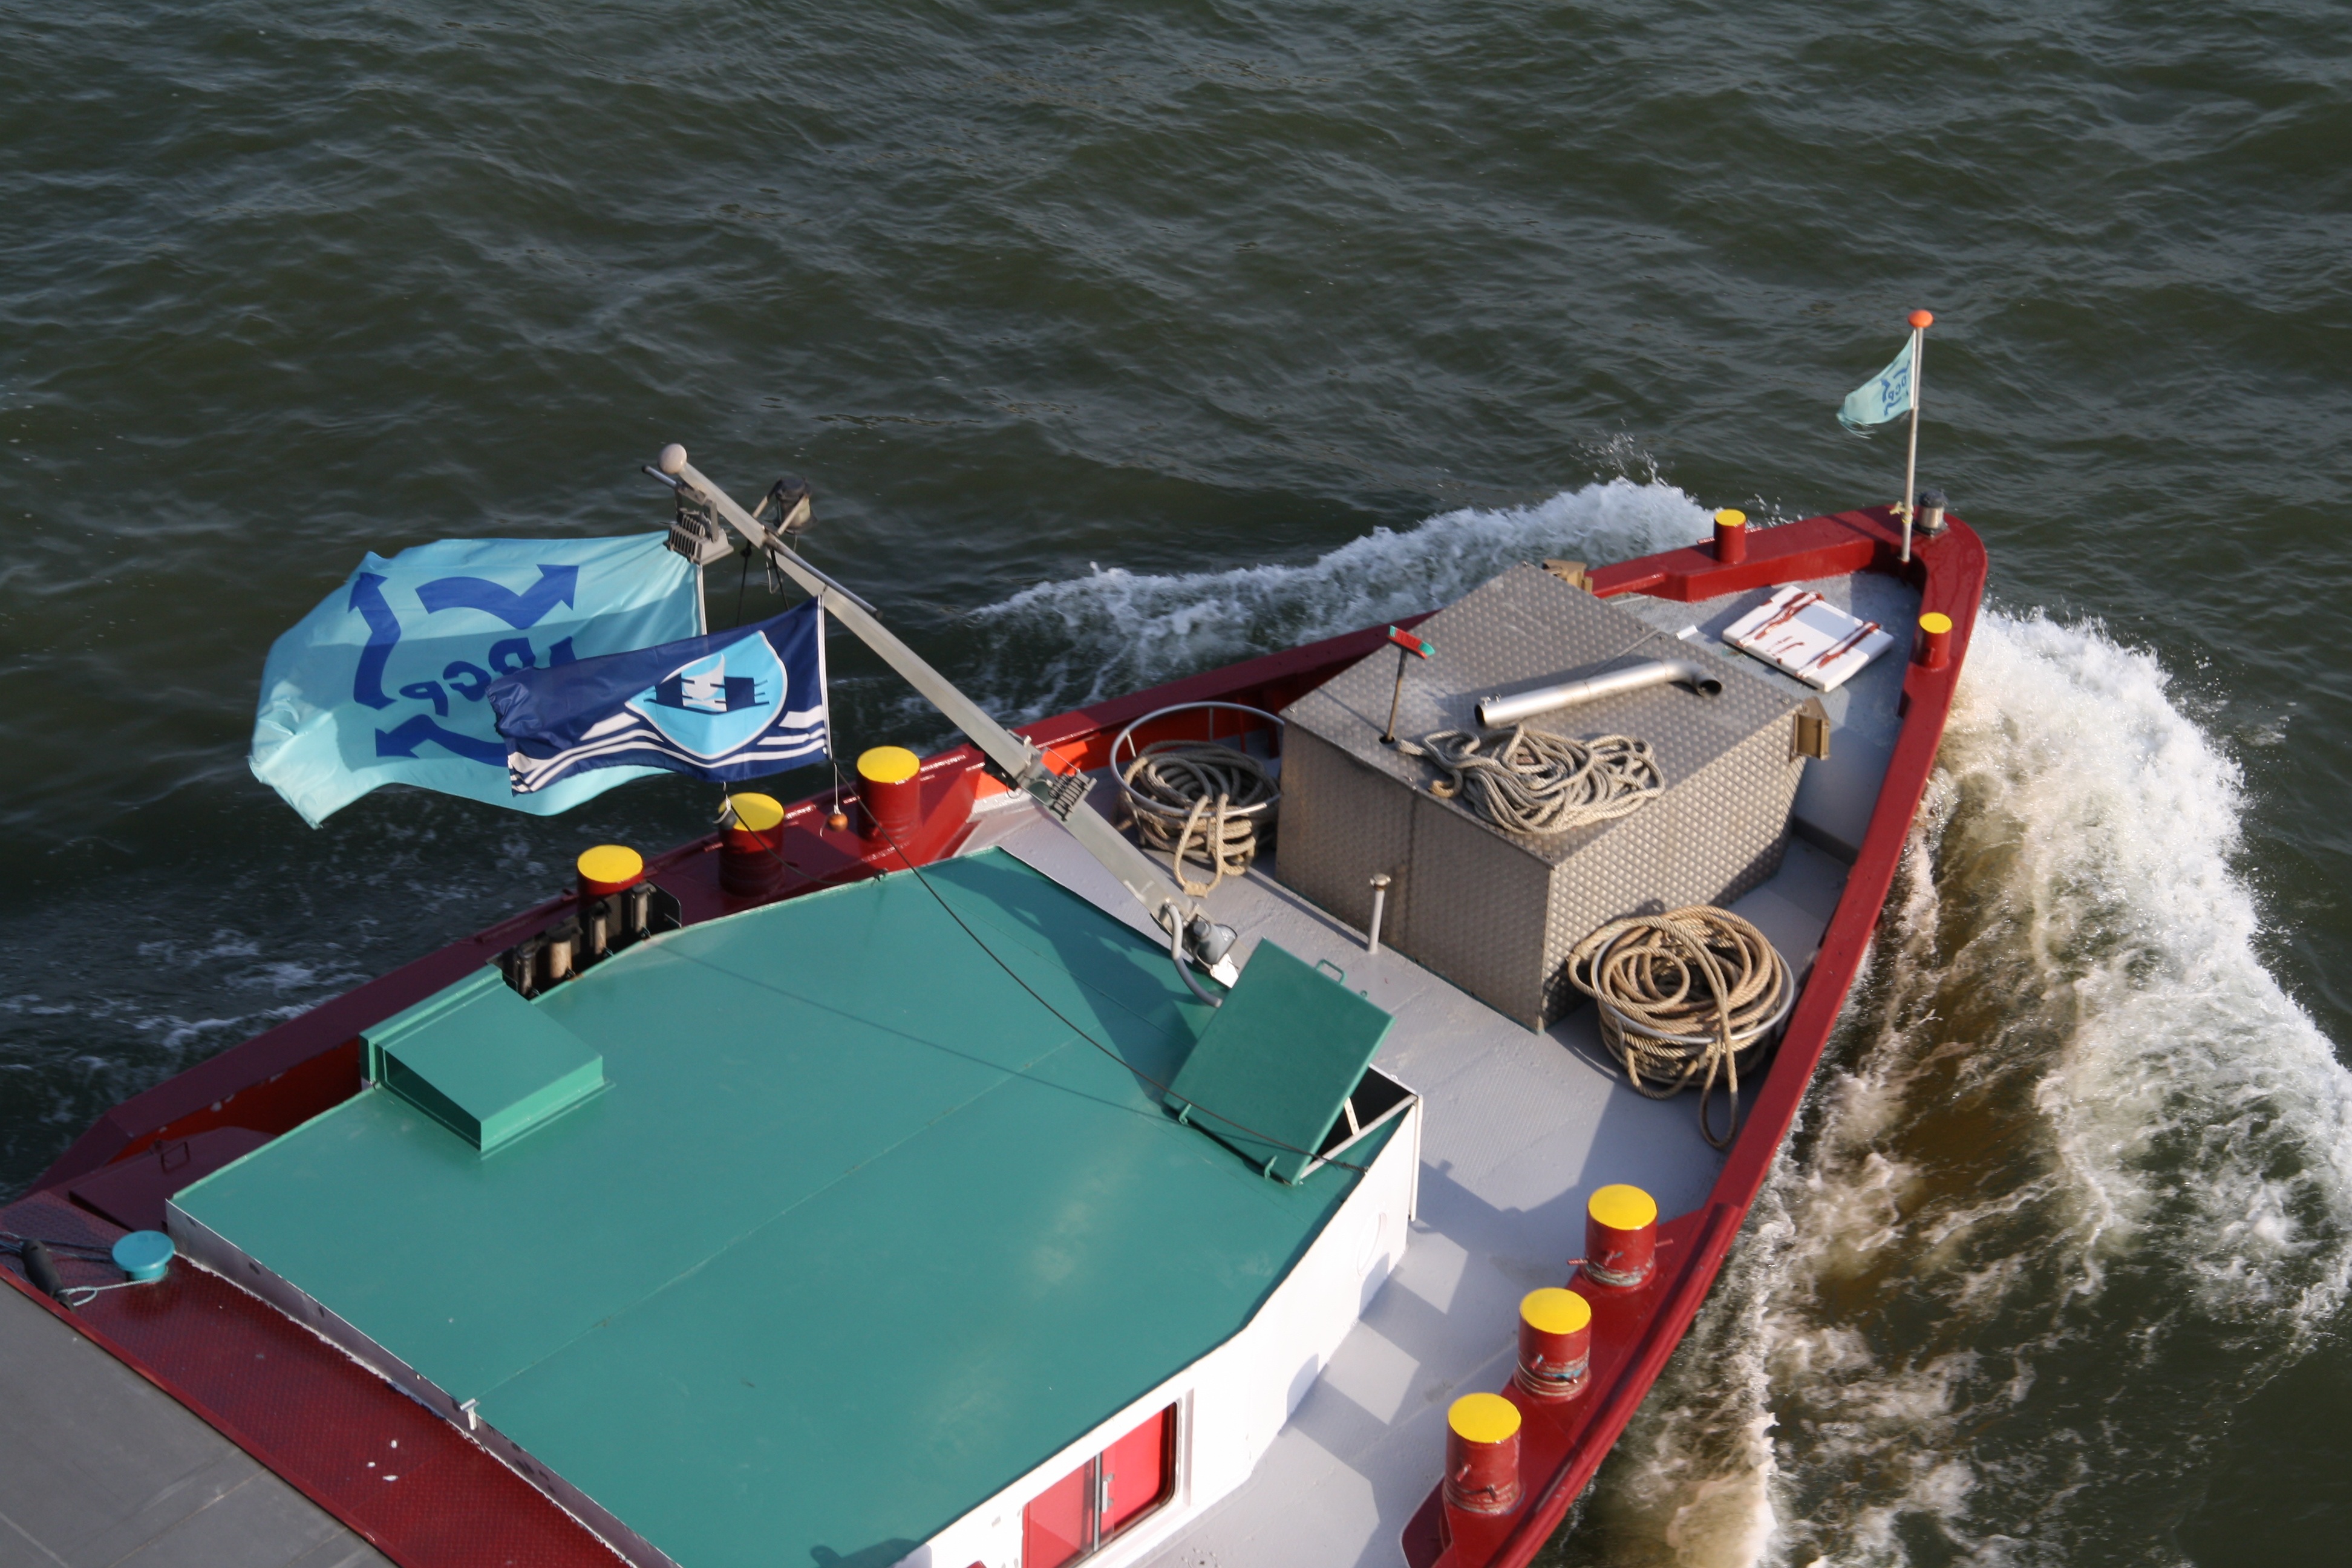
boat, ship, vehicle, exit, motorboat, boating, cologne, shipping, watercraft, ecosystem, rhine, dinghy, inflatable boat, rigid hulled inflatable boat